Statue of Luke Kelly, Dublin

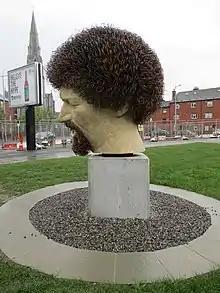
Side view of the statue

The statue was created by Vera Klute and is circa 250 cm x 170 cm x 170 cm excluding the stone base. The head is made from Libyan marble, while treated metal wire was used to form the hair and beard. The individually curled hairs are attached to larger perforated metal sheets that form a 'cap'. The moustache is made of individual pieces of wire which were drilled into the face of the statue.